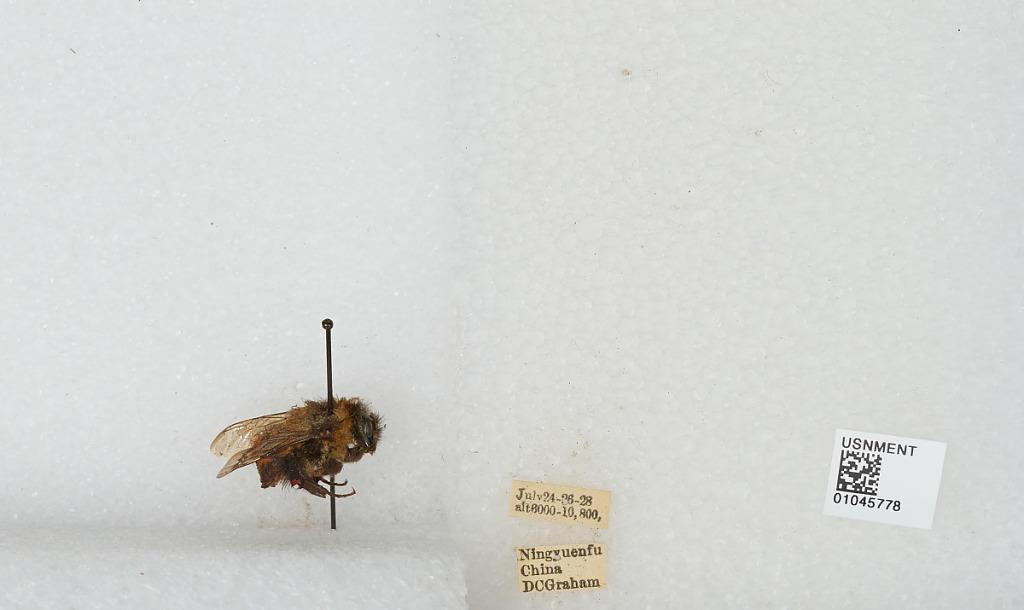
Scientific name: Bombus sp.
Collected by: D. Graham
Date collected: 1928-7-24
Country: China
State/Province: Sichuan
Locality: Xichang